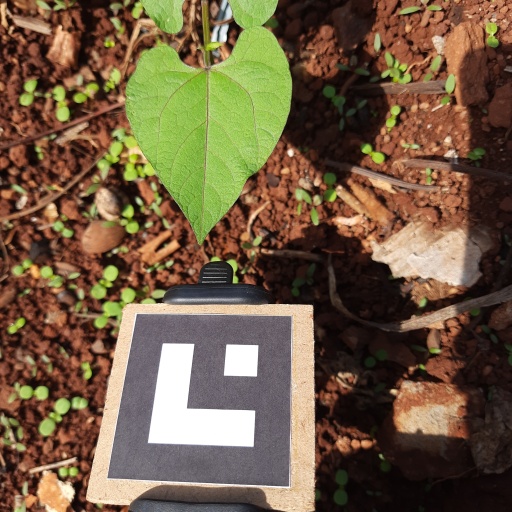
Observations: flat surface, no eating holes, under sunlight